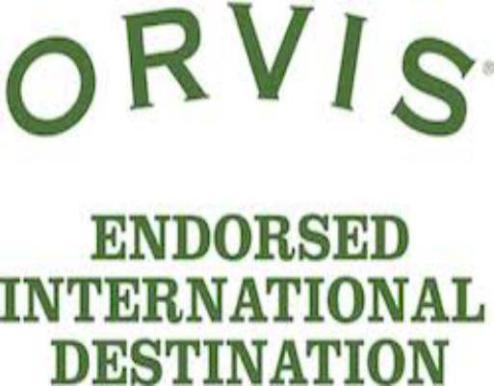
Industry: Clothes